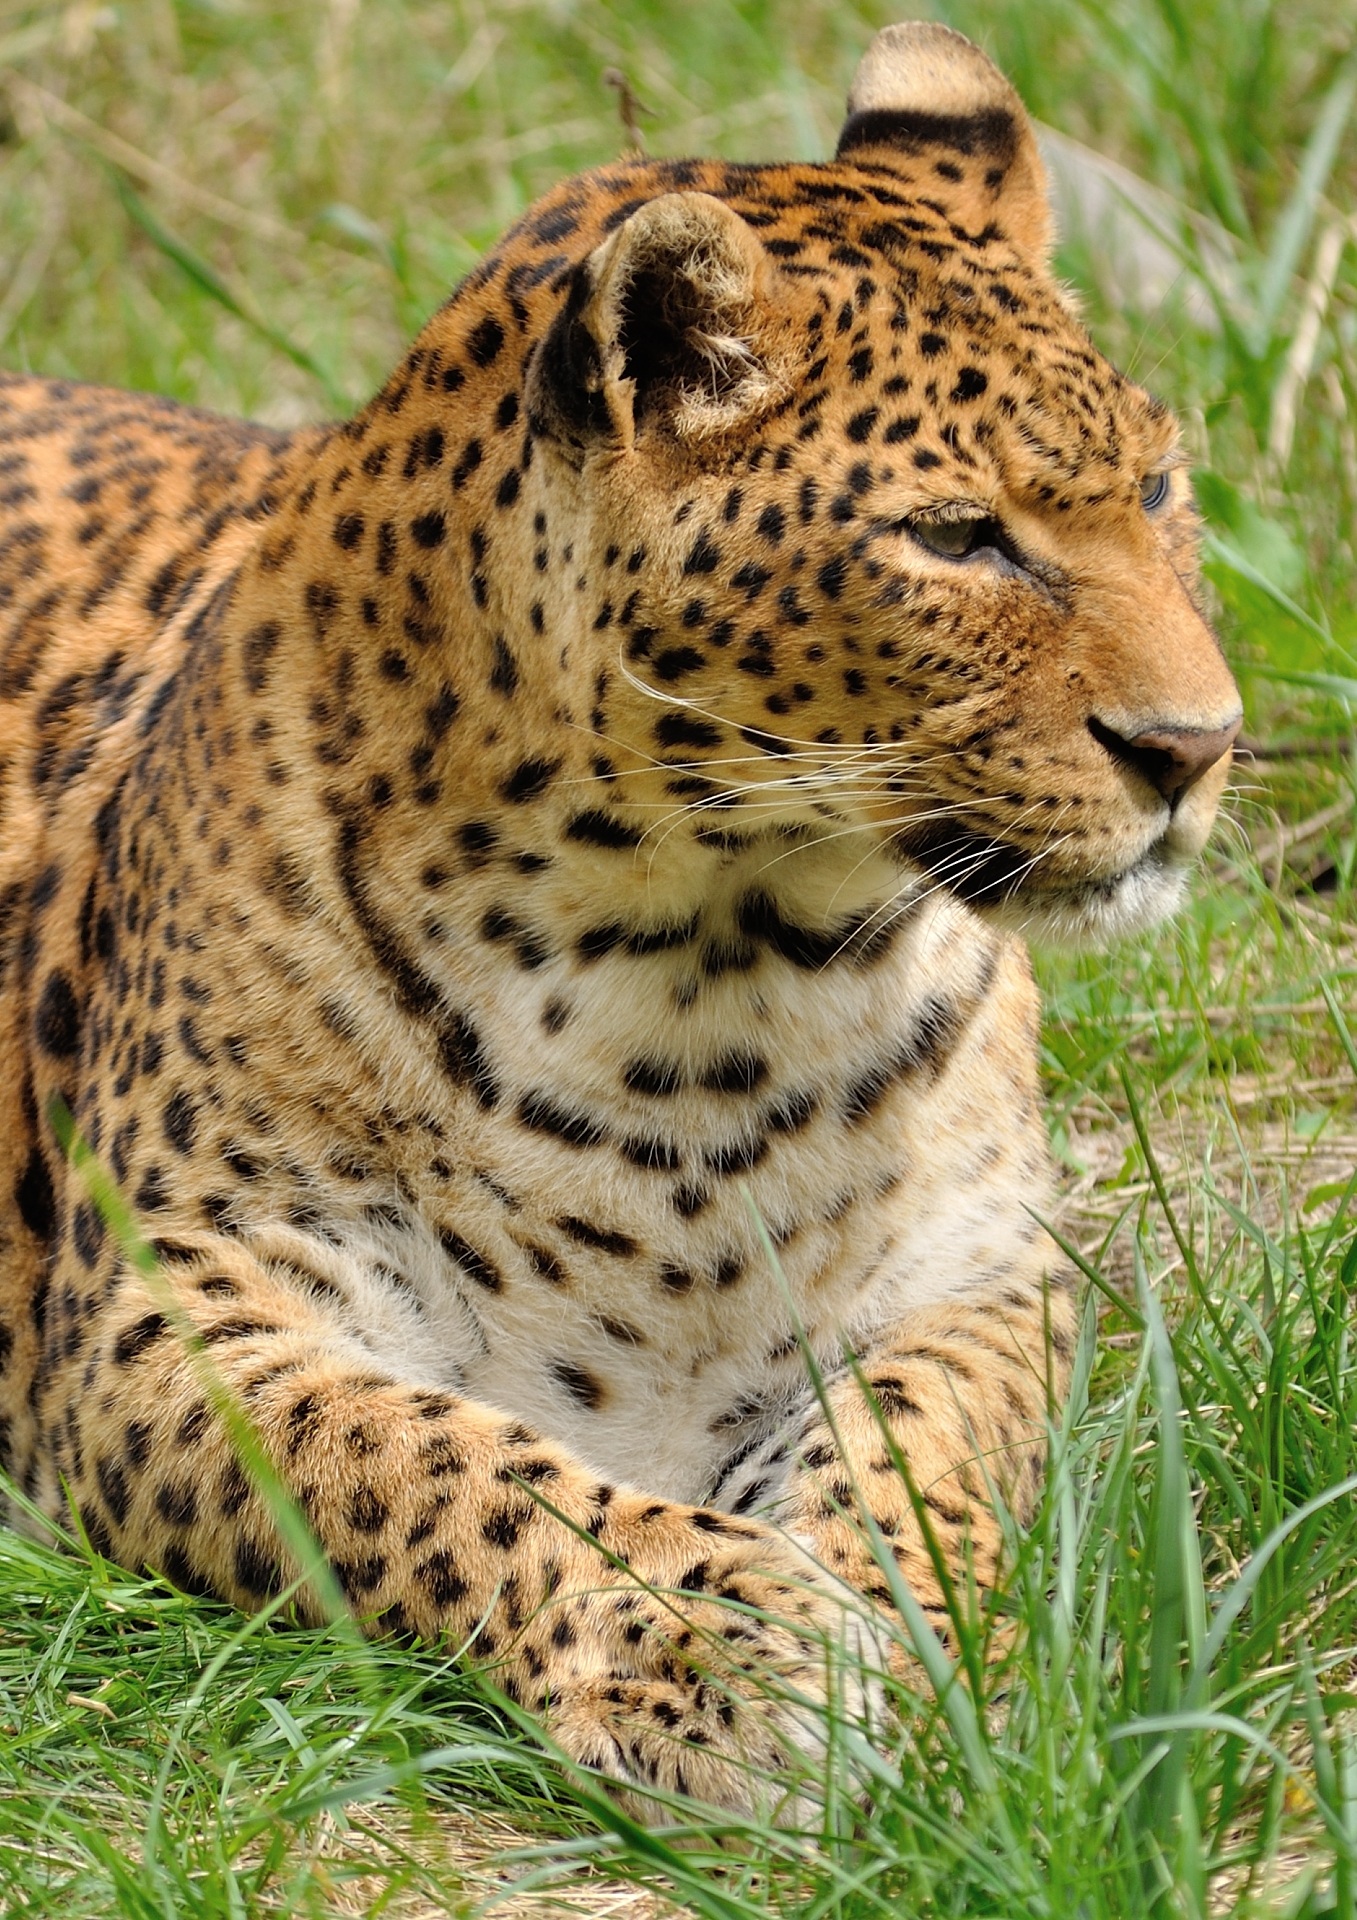
nature, grass, animal, wildlife, zoo, fur, cat, feline, mammal, fauna, leopard, big cat, close up, cheetah, wild animal, whiskers, vertebrate, jaguar, carnivore, safari, felidae, big cats, cat like mammal